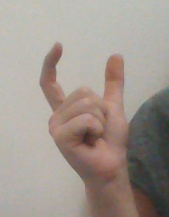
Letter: nun